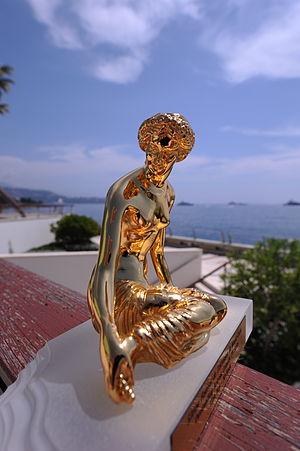
Nymphe d'Or
Placé sous la Présidence d’Honneur de S.A.S. le Prince Albert II de Monaco, le Festival de Télévision de Monte-Carlo se tient chaque année au mois de juin en Principauté de Monaco au Grimaldi Forum.
Les Nymphes d'or sont les prix récompensant les lauréats de la compétition officielle du festival de télévision de Monte-Carlo.